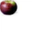
Label: apple